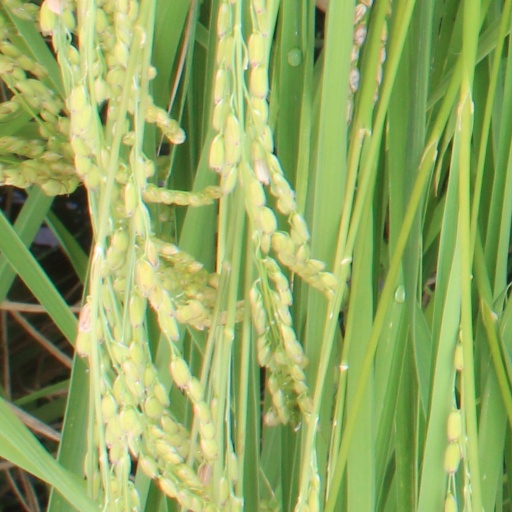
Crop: rice